I Go Out and You Stay Here

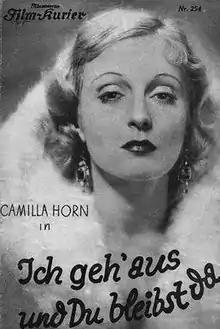
Film poster

I Go Out and You Stay Here is a 1931 German comedy film directed by Hans Behrendt and starring Camilla Horn, Berthe Ostyn, and Hermine Sterler. A separate French-language film was also produced.